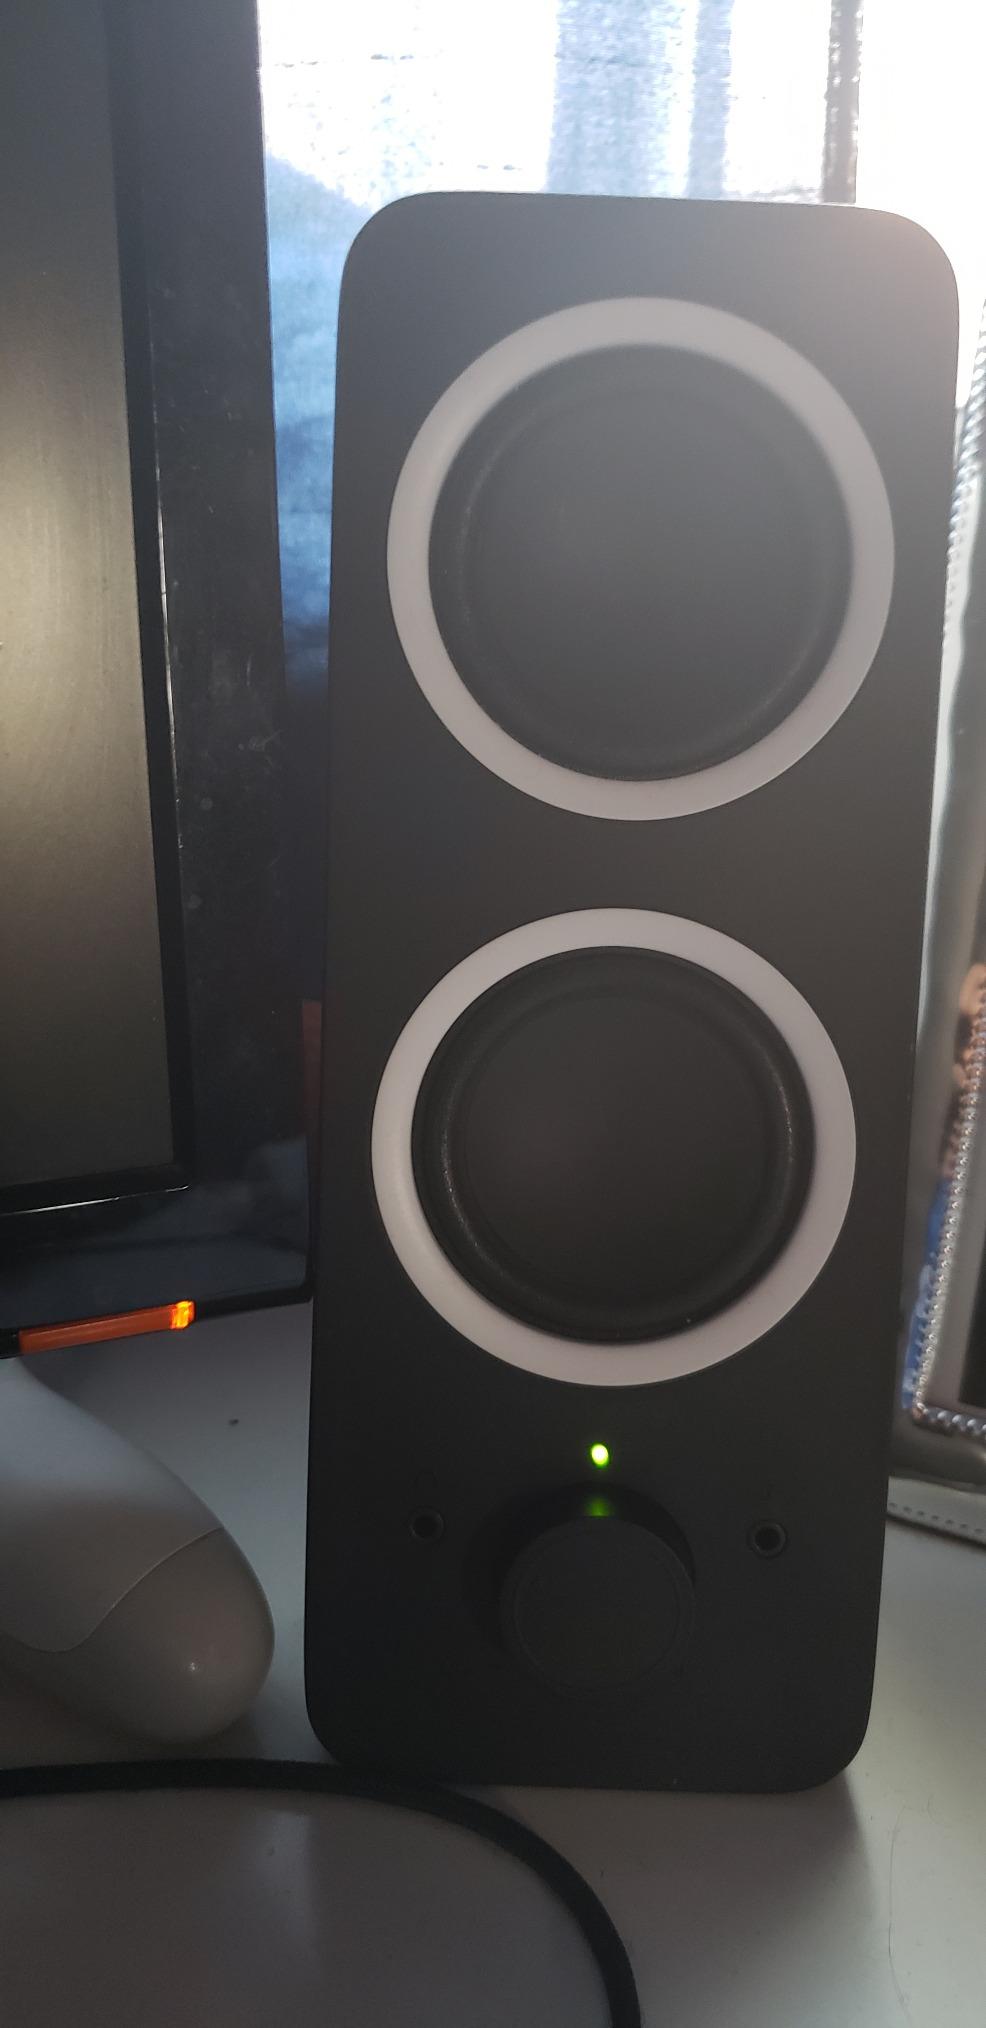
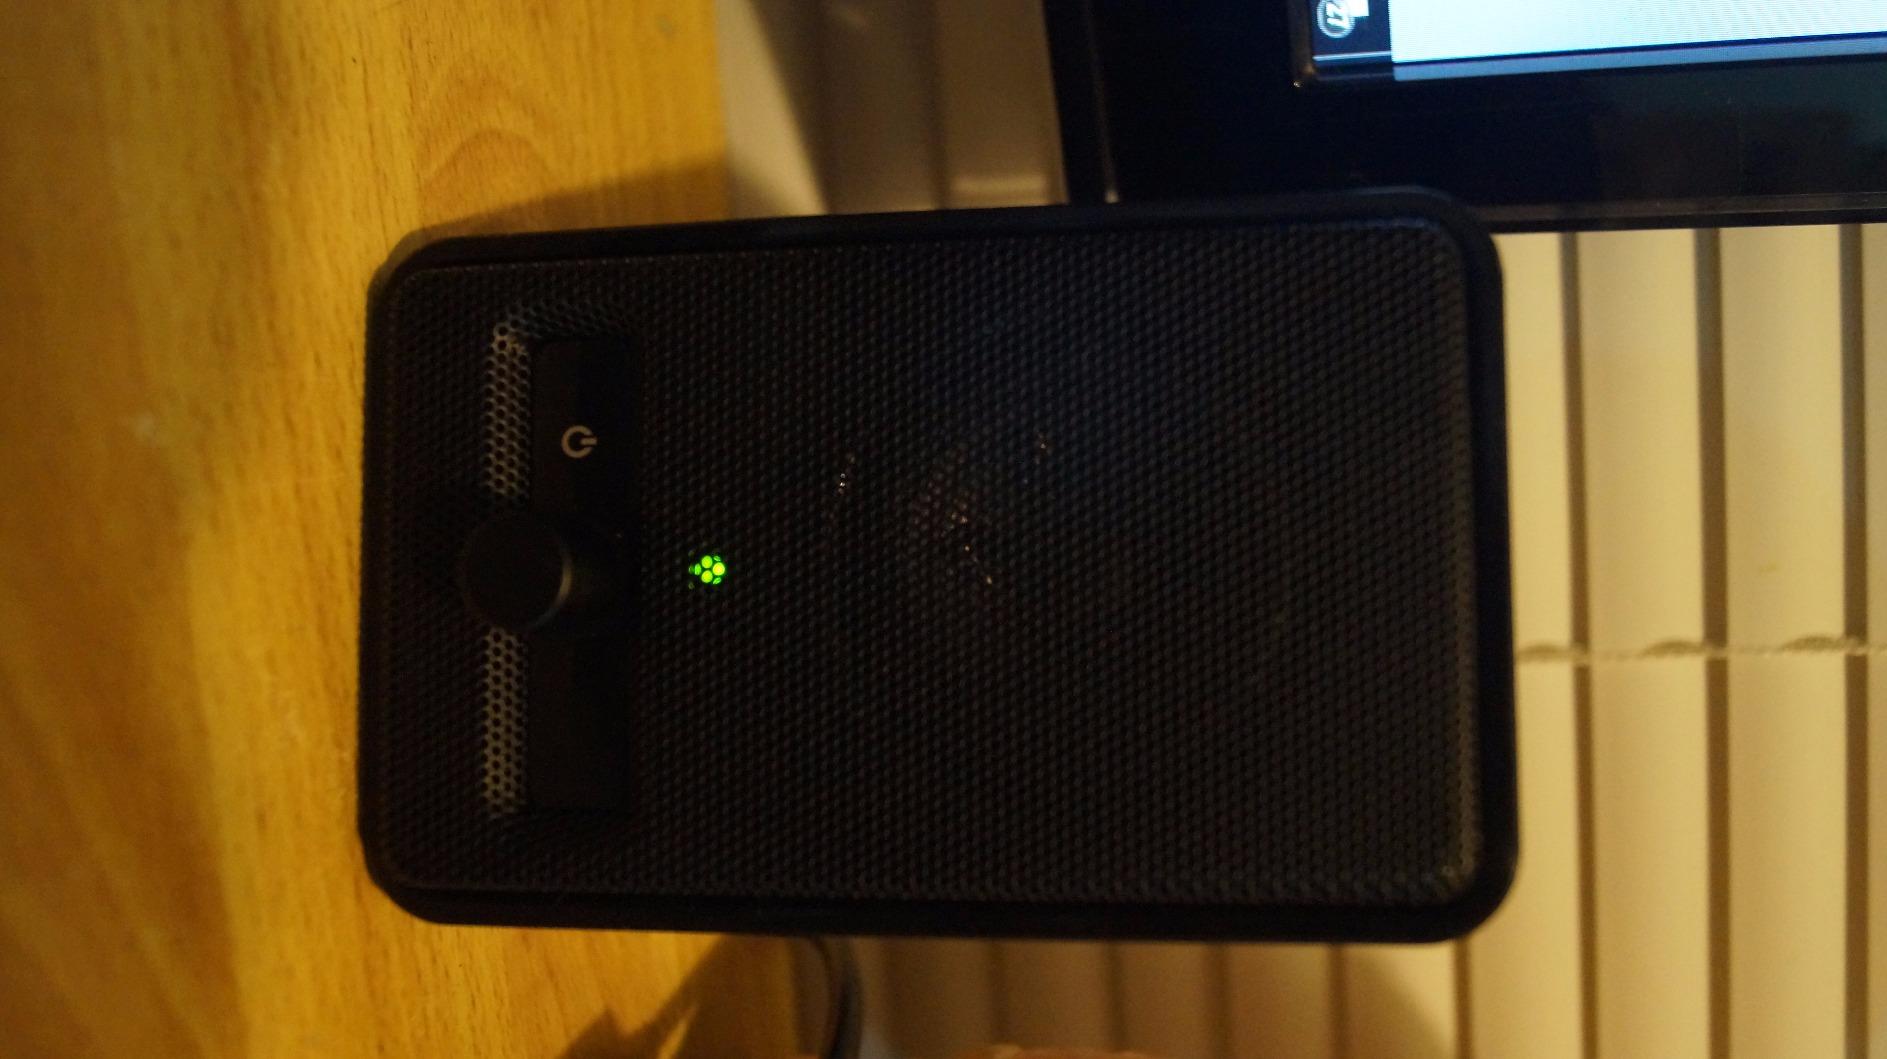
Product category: speaker
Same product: no